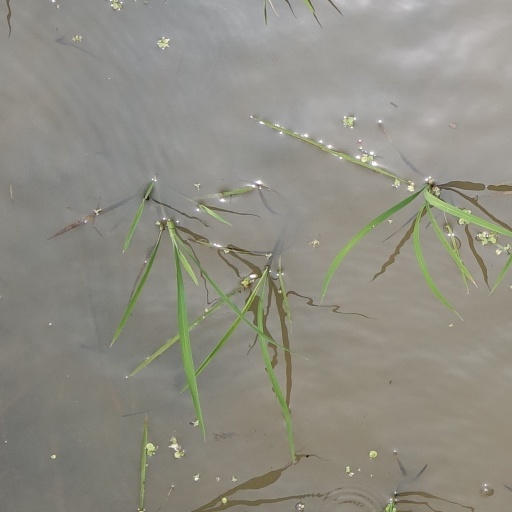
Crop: rice